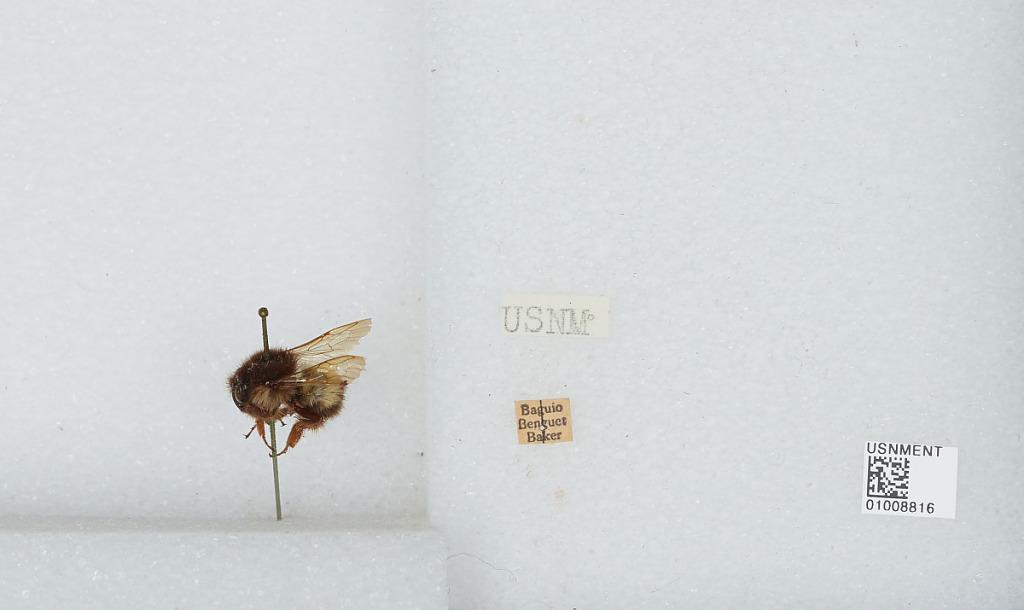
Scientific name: Bombus (Pyrobombus) flavescens Smith
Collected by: Baker
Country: Philippines
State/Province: Benguet
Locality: Baguio
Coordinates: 16.42, 120.6